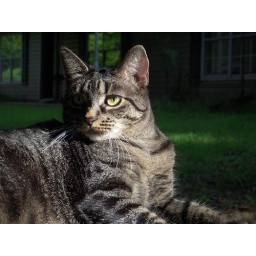
My kitty -- I like the greens and the reflections in the windows behind her